Maslah Mohammed Siad Barre

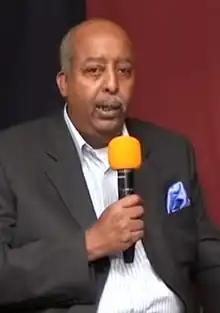
Barre in 2013

Maslah Mohammed Siad Barre was a Somali National Army general and son of longtime Somali ruler Mohamed Siad Barre. He was commanding the 77th Sector in Mogadishu in November 1987, and later became Chief of Staff (also reported as Commander-in-Chief) of the Army. His appointment as Commander of the Somali Armed Forces is dated to 26 February 1989. He was being groomed to succeed his father in the presidency.